Obri

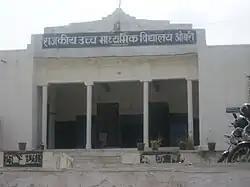
Senior Secondary School, Obri. It has largest ground in front of school in Dungarpur District

Obri has around 8–10 schools, including a main Government Senior Secondary school, Government middle school, Holy Faith Public Secondary School and other 5–6 private schools, etc. Around 76% of Obri's population is educated, in which half of them have graduate level education. A few people have higher level education,including doctor, CA, engineer, lawyer, computer engineer, policemen etc. Obri Senior school has a record 100% result for five consecutive years in commerce stream. Obri has 17 CA which is highest in Dungarpur.